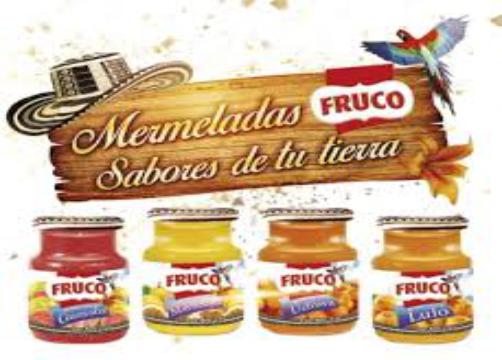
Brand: Fruco
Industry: Food